Lord Marksman and Vanadis

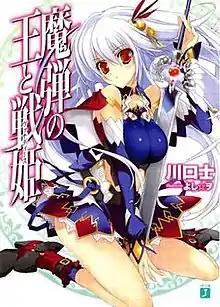
Cover of the first light novel volume

is a Japanese light novel series written by Tsukasa Kawaguchi and illustrated by Yoshi☆o and Hinata Katagiri. In "Lord Marksman and Vanadis", the fictional European country of Brune is under the leadership of King Faron. Brune is on the brink of civil war due to Faron's deteriorating health and a power struggle between the kingdom's two heirs. Zhcted, Brune's longtime rival, dispatches Leitmeritz war maiden Eleonora Viltaria to attack Brune. After capturing the Brunish nobleman Tigrevurmud Vorn, Elen must help restore peace and order to Brune.